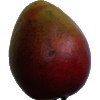
Label: Mango Red 1